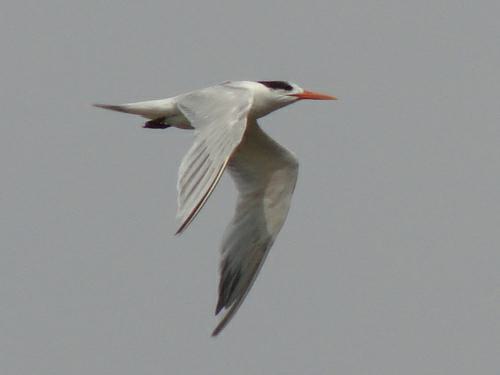
A photo of a elegant tern